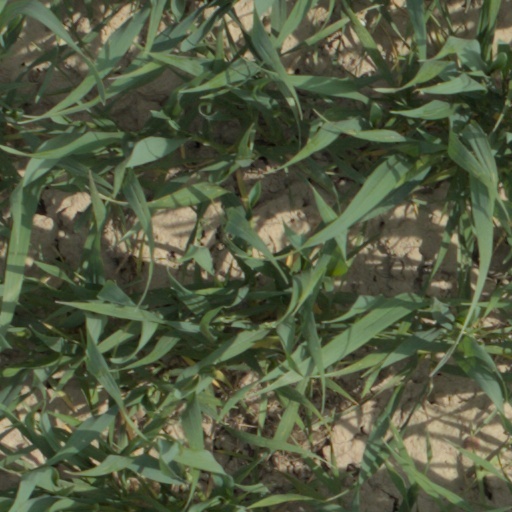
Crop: wheat